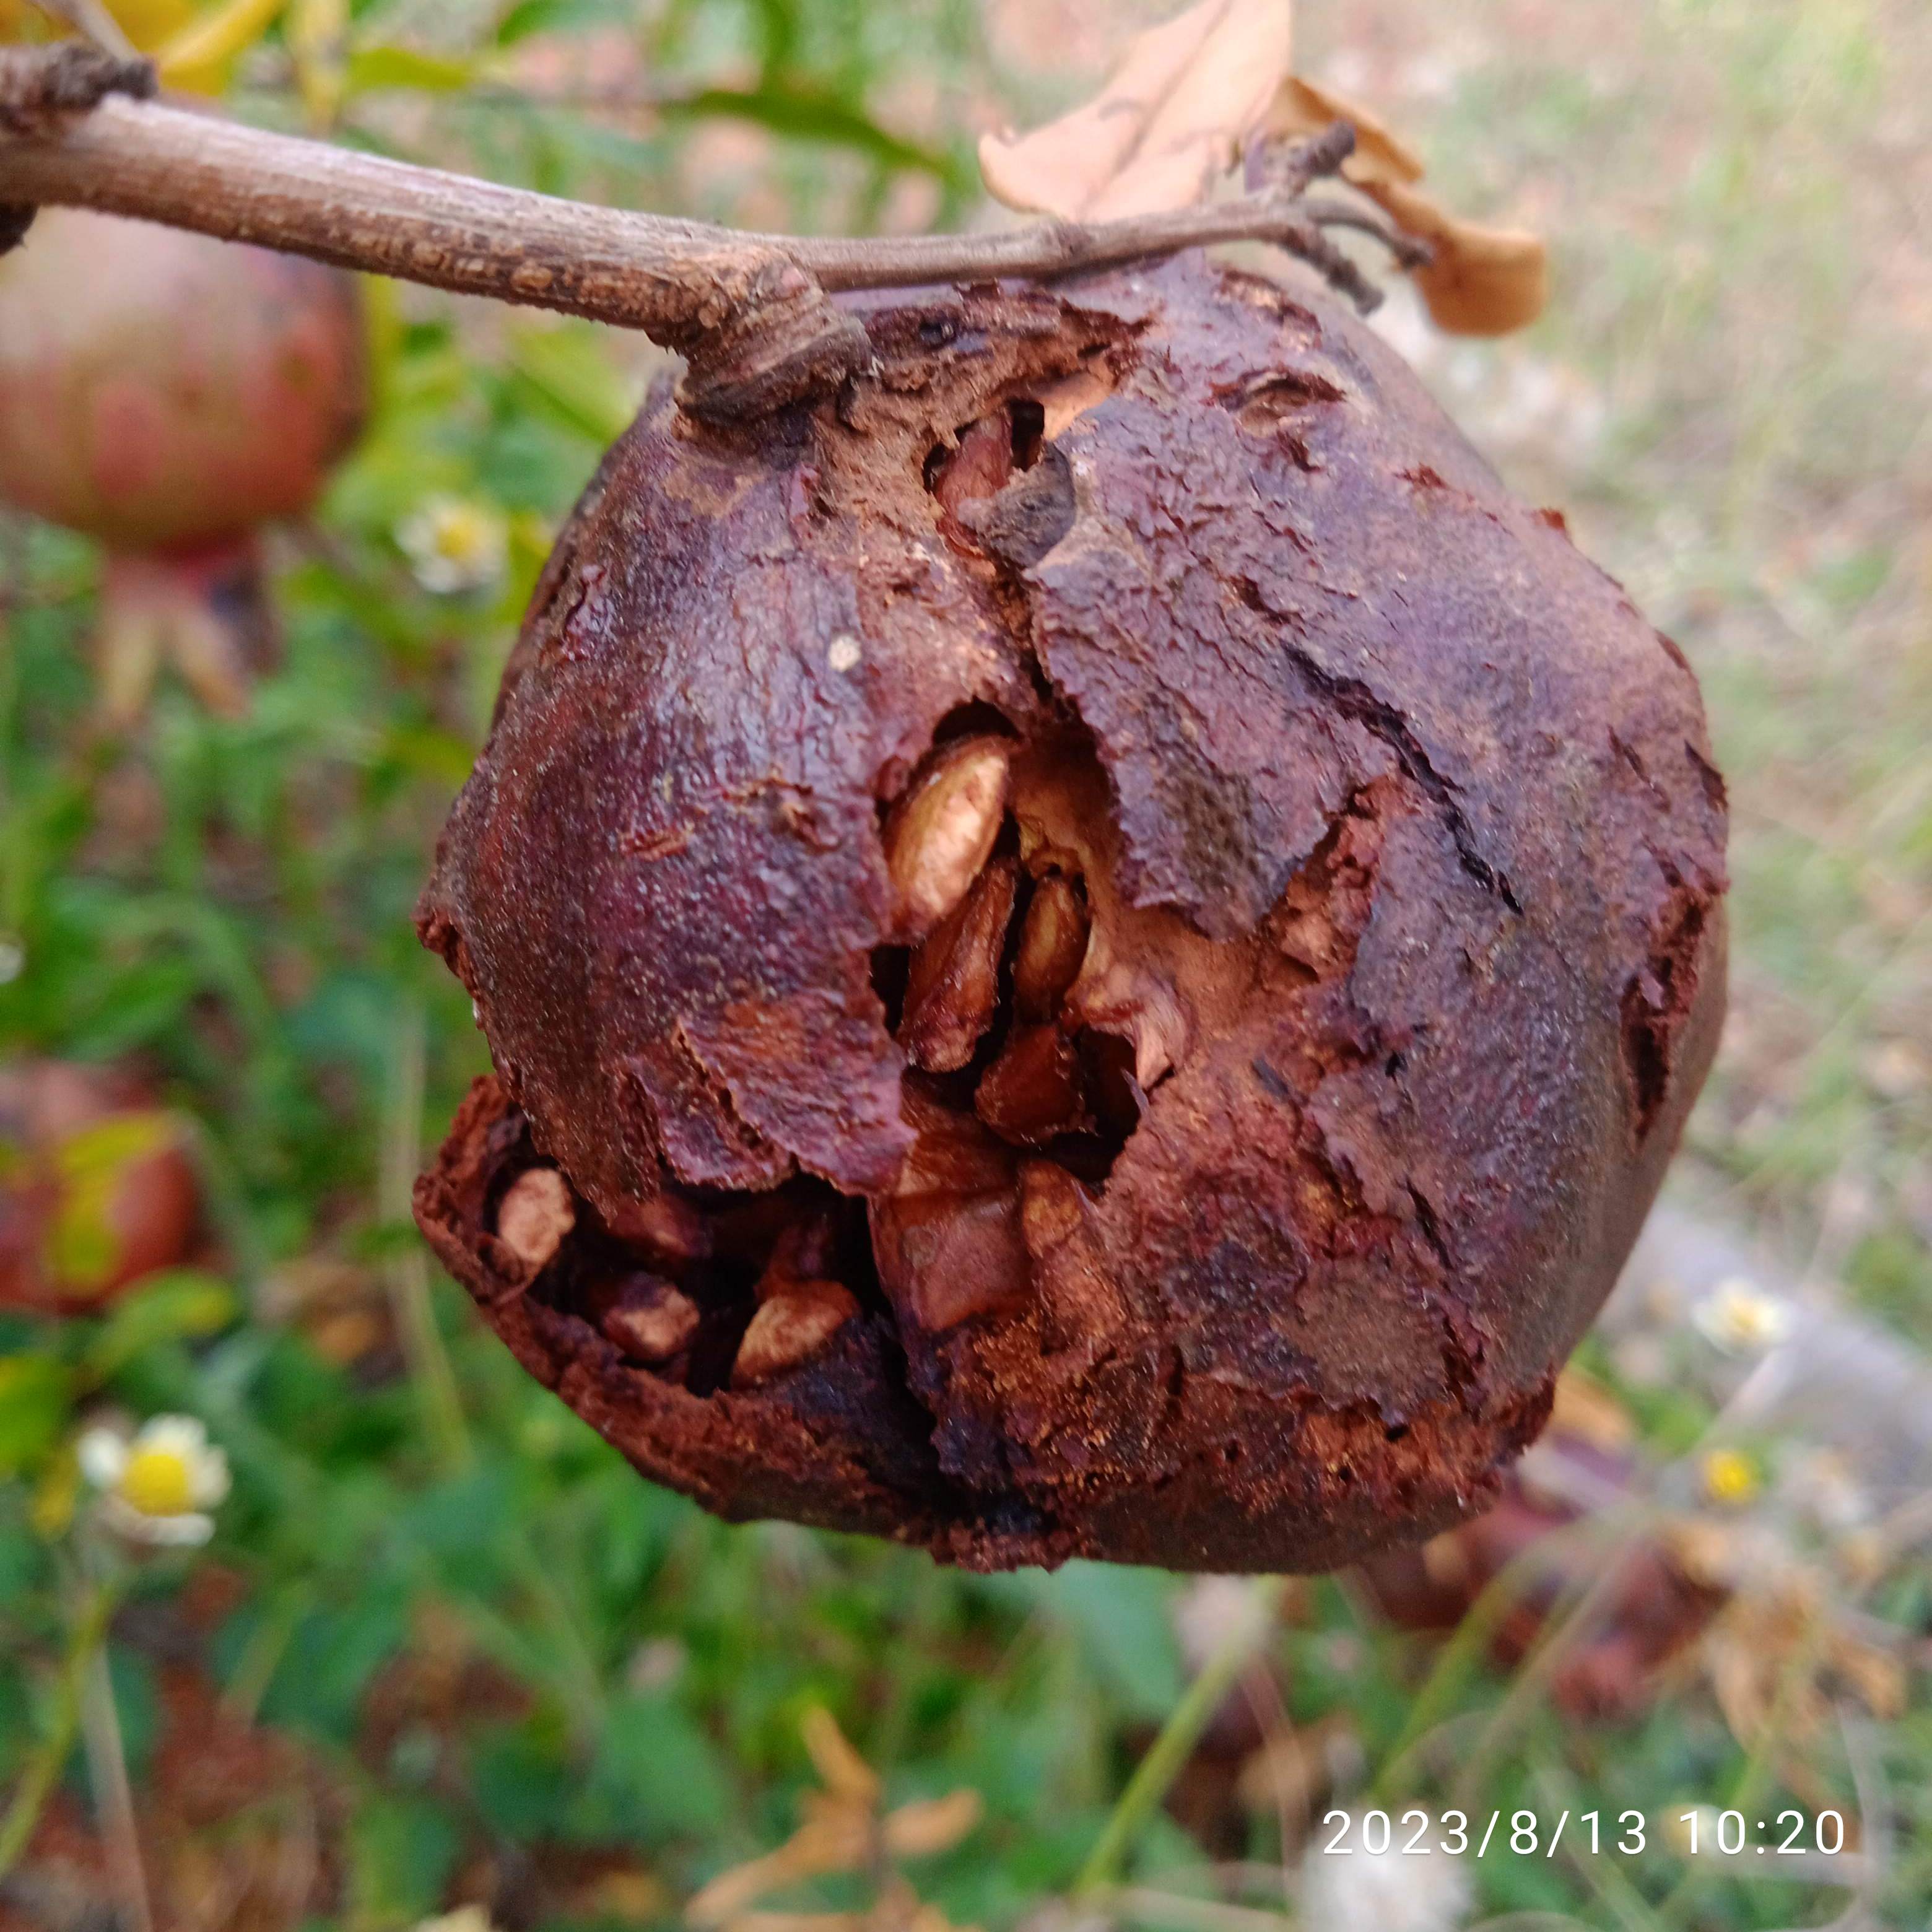
Label: Bacterial_Blight